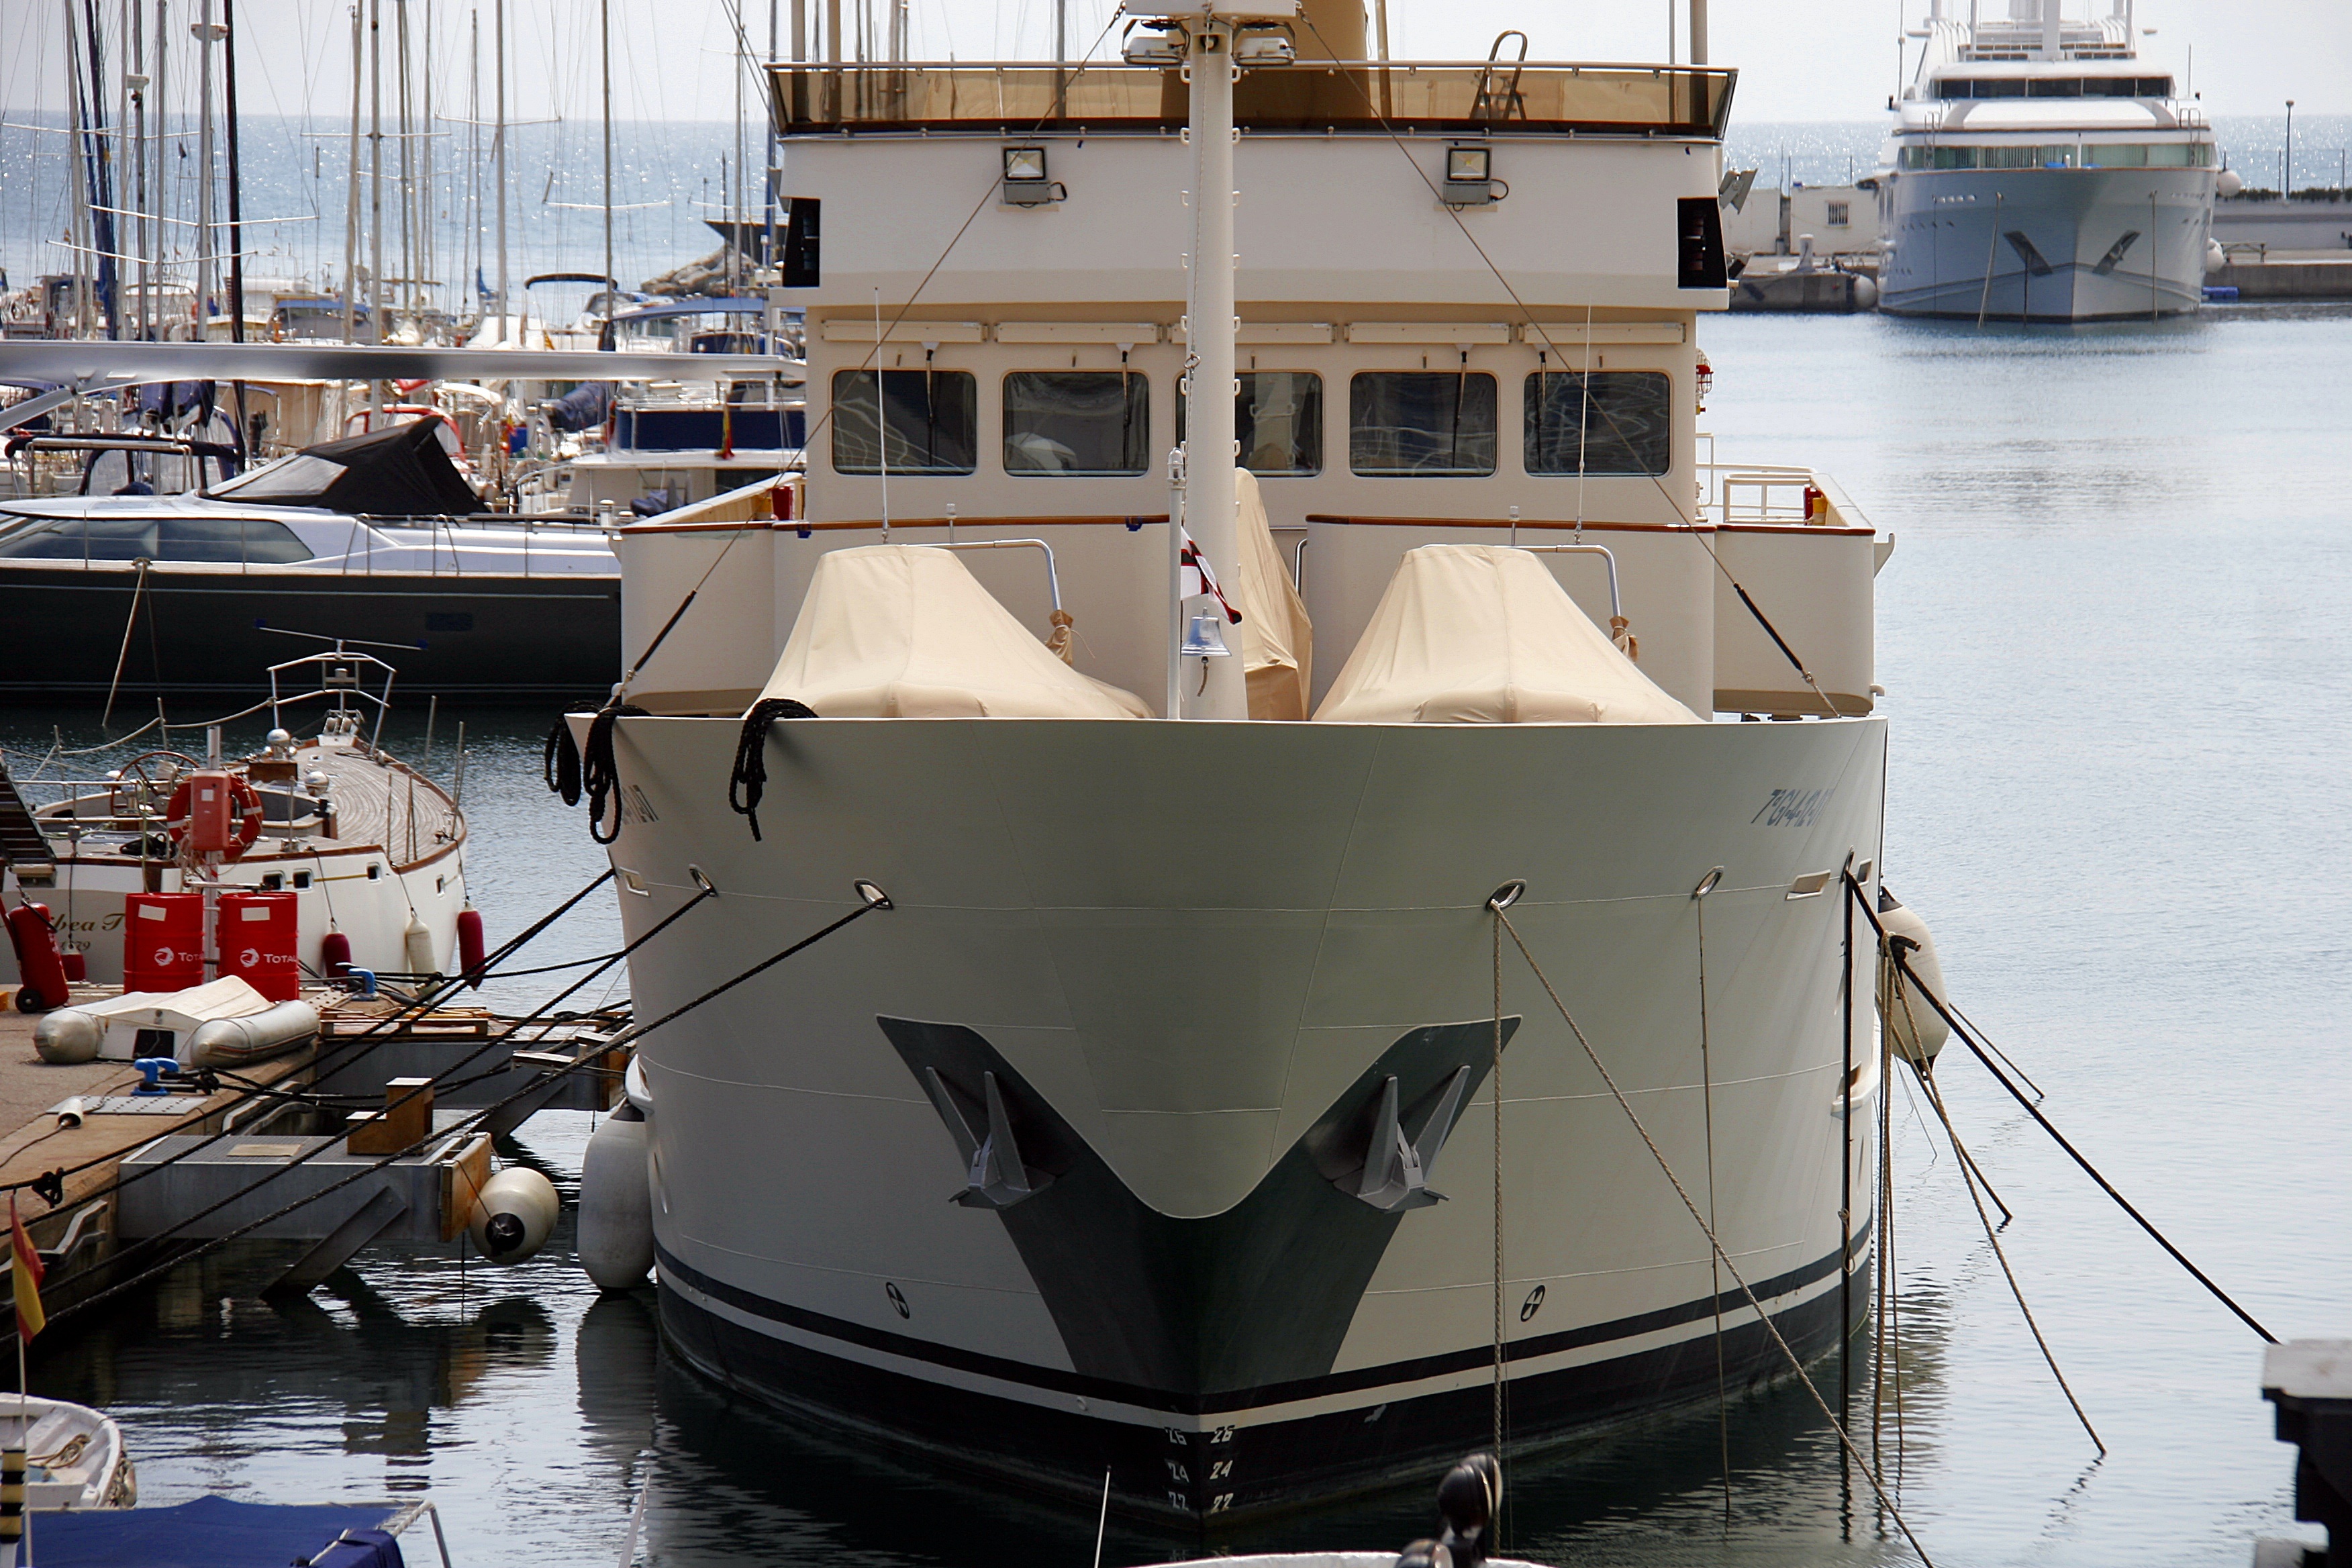
water, nature, dock, boat, ship, spring, vehicle, mast, yacht, holiday, harbor, marina, port, sailboat, costa, watercraft, fishing vessel, passenger ship, costa del sol, luxury yacht